Pharaoh (Prus novel)

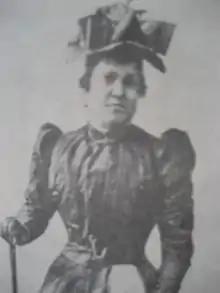
Eusapia Palladino, spiritualist medium, Warsaw, 1893

In preparation for composing "Pharaoh", Prus made a painstaking study of Egyptological sources, including works by John William Draper, Ignacy Żagiell, Georg Ebers and Gaston Maspero. Prus actually incorporated ancient texts into his novel like tesserae into a mosaic; drawn from one such text was a major character, Ennana.